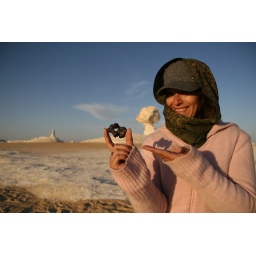
black rock in the white desert